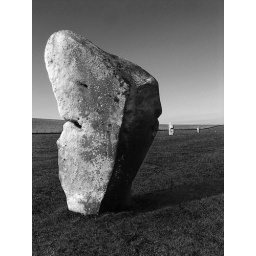
Part of the rock formation at Avebury, Wiltshire. Processed in black and white.